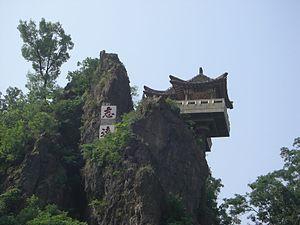
Sariwon est une ville nord-coréenne, chef-lieu de la province du Hwanghae du Nord.